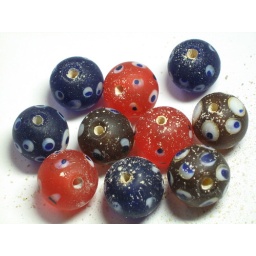
Lightly dry-reamed, mass market beads.  First lesson in a multi-post series on lampwork glass beads from my blog